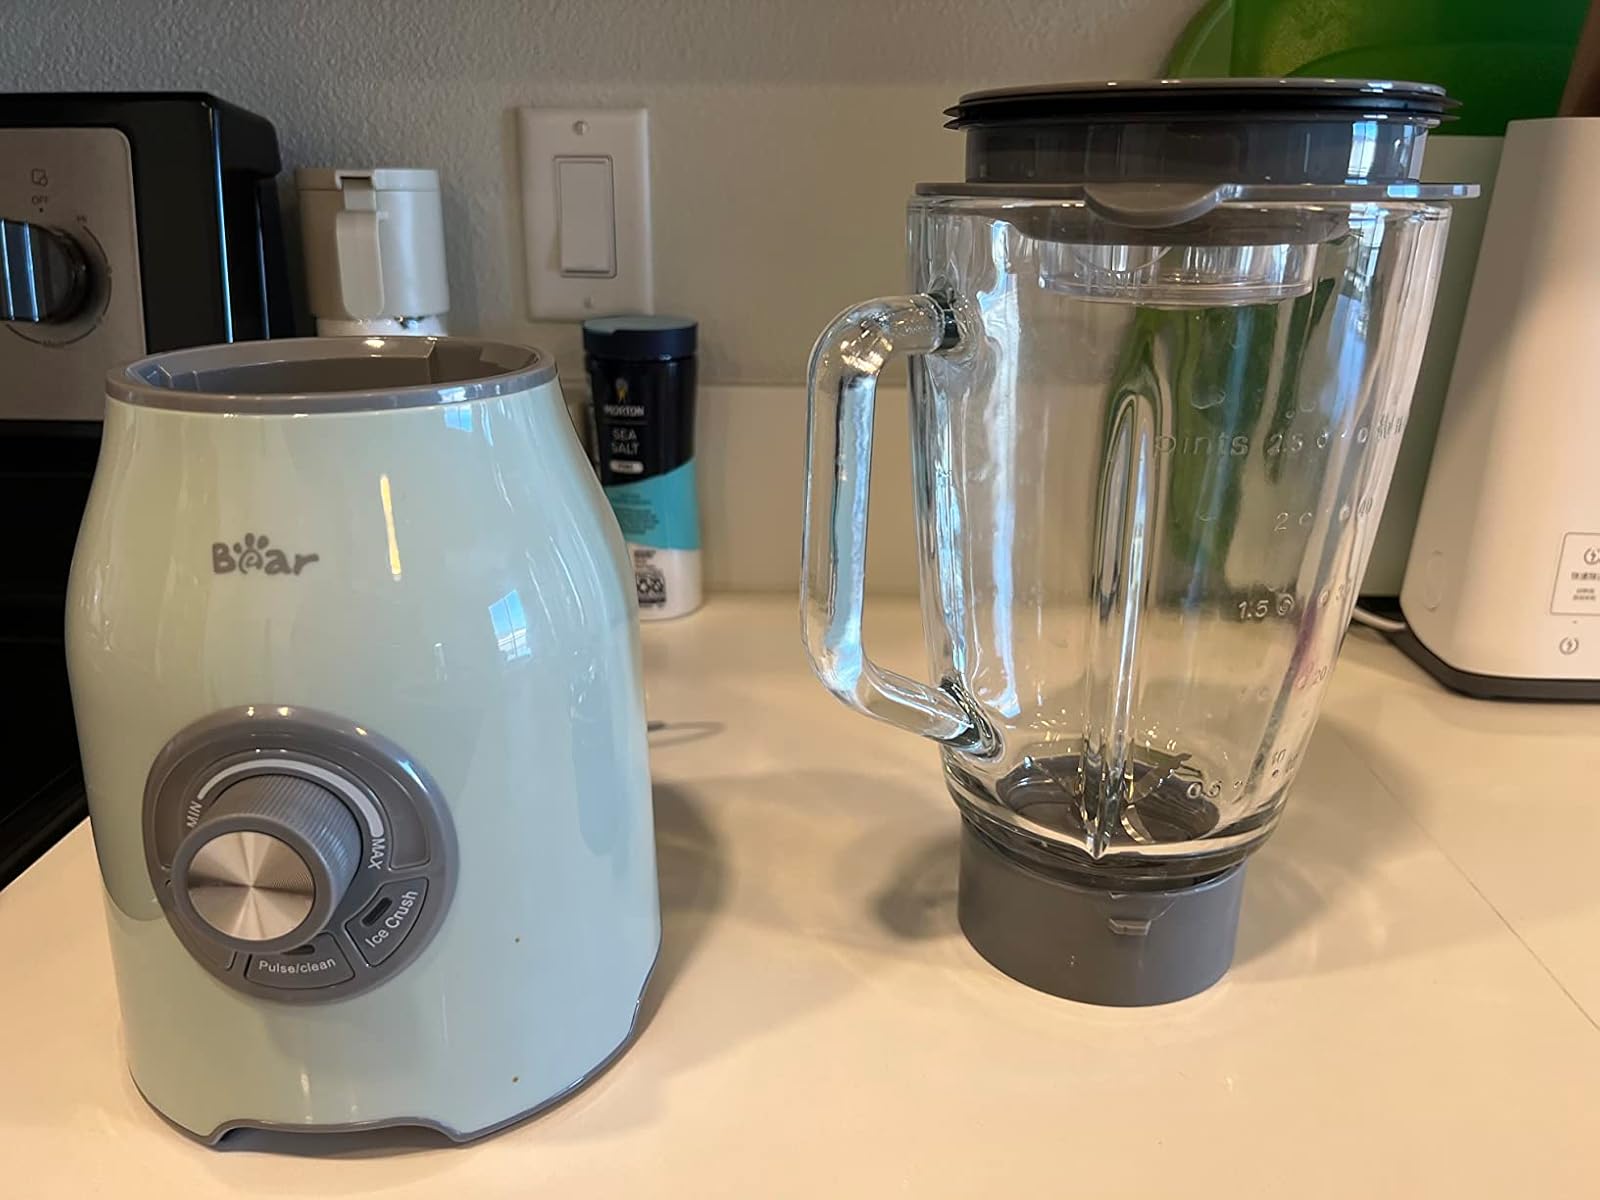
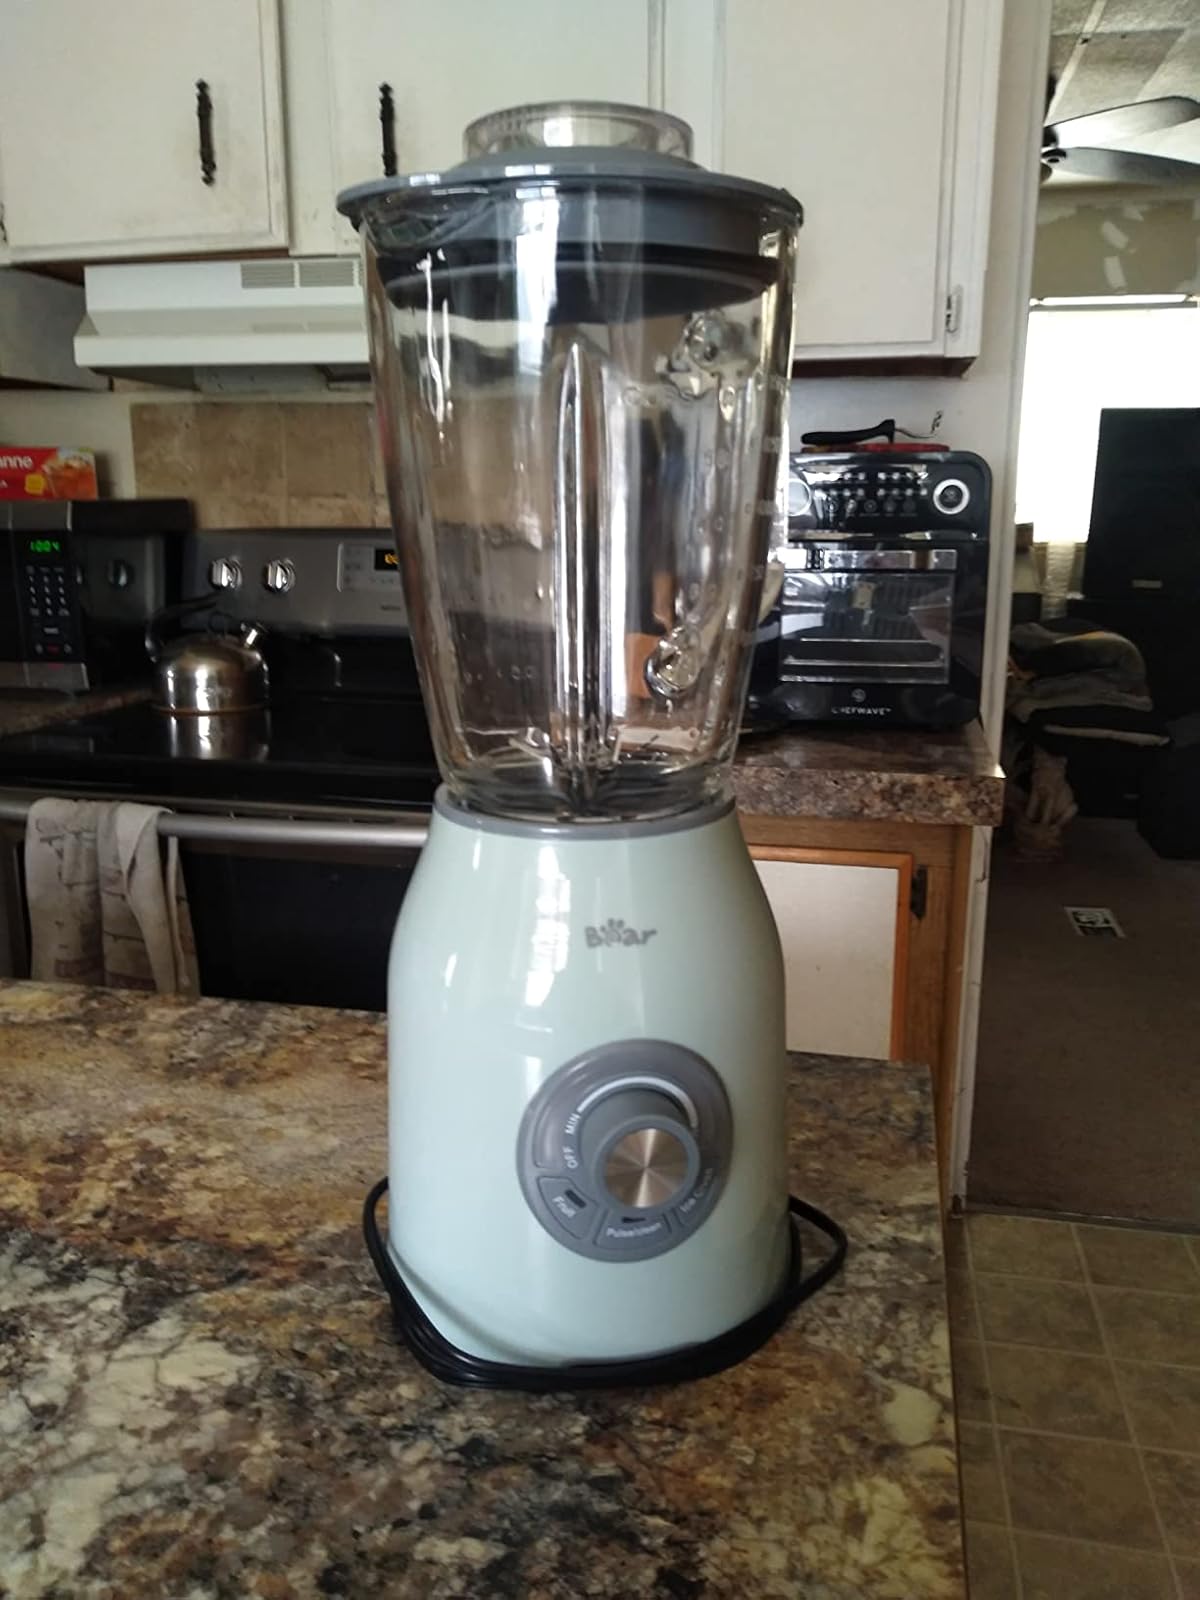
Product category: items_blender
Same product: yes